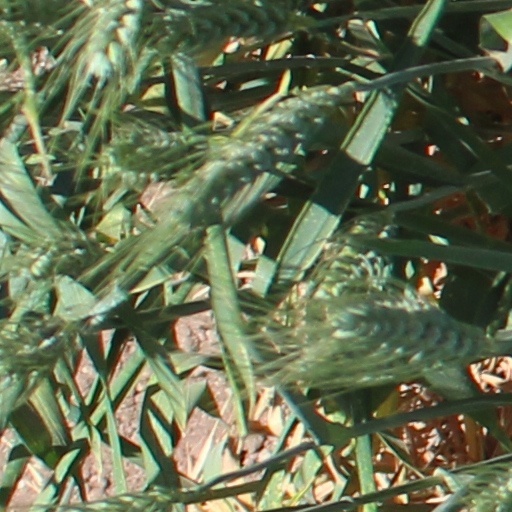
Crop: wheat